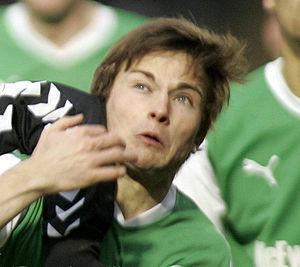
Lewis Stevenson, né le 5 janvier 1988 à Kirkcaldy, est un footballeur écossais qui évolue au poste de défenseur ou milieu de terrain à Hibernian.